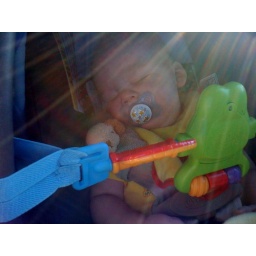
Sleeping in the car seat